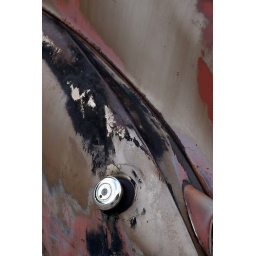
liked the old paint and shiny cap contrast on this old car in silver plume, colorado.